Space Raiders (film)

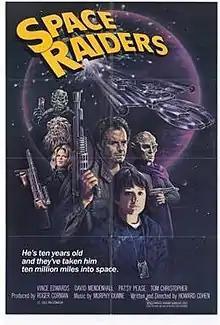
Theatrical release poster

Space Raiders, also known as Star Child, is a 1983 American space Western film written and directed by Howard R. Cohen